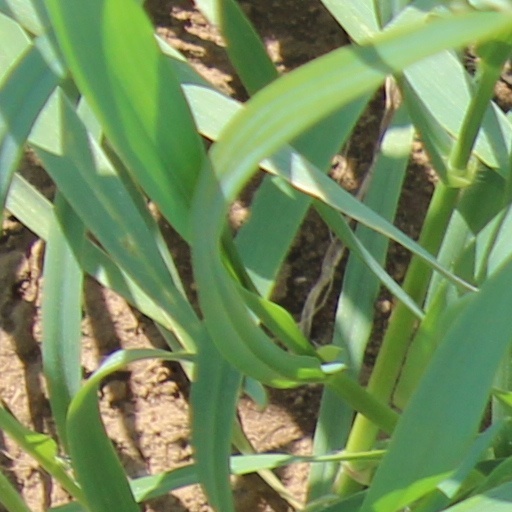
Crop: wheat